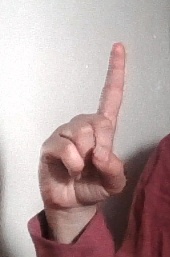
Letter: bb